Tang–Tibet Treaty Inscription

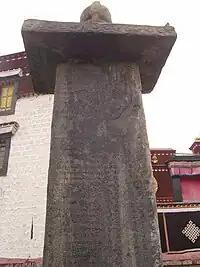

The Tang - Tibetan Empire Treaty Inscription is a stone pillar standing outside the Jokhang Temple in Lhasa, Tibet Autonomous Region, China. The inscription is written in both Tibetan and Classical Chinese, concerning the Changqing Treaty between the Tibetan Empire and Tang Empire in A.D. 821/823. Amy Heller's book "Tibetan Art" describes it as one of the most important treaties between the Tang and Tibetan Empire. Inscription states the relationship of Tang and Tibetan Empire as uncle and nephew of same family.